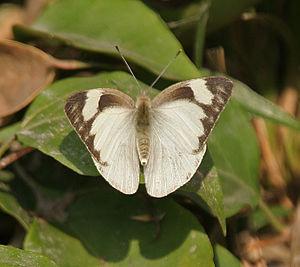
Appias est un genre de lépidoptères de la famille des Pieridae et de la sous-famille des Pierinae.
Appias olferna est une espèce de lépidoptères de la famille des Pieridae et de la sous-famille des Pierinae.